Millot

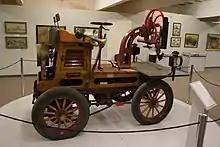
Millot vehicle in Museum of Moscow, with rear facing front seats, chain and flat steering wheel

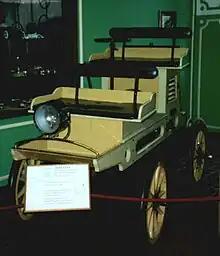
1900 Millot with a 2+2 body

Millot was a French automobile built by the Millot brothers in the town of Gray, in 1896.